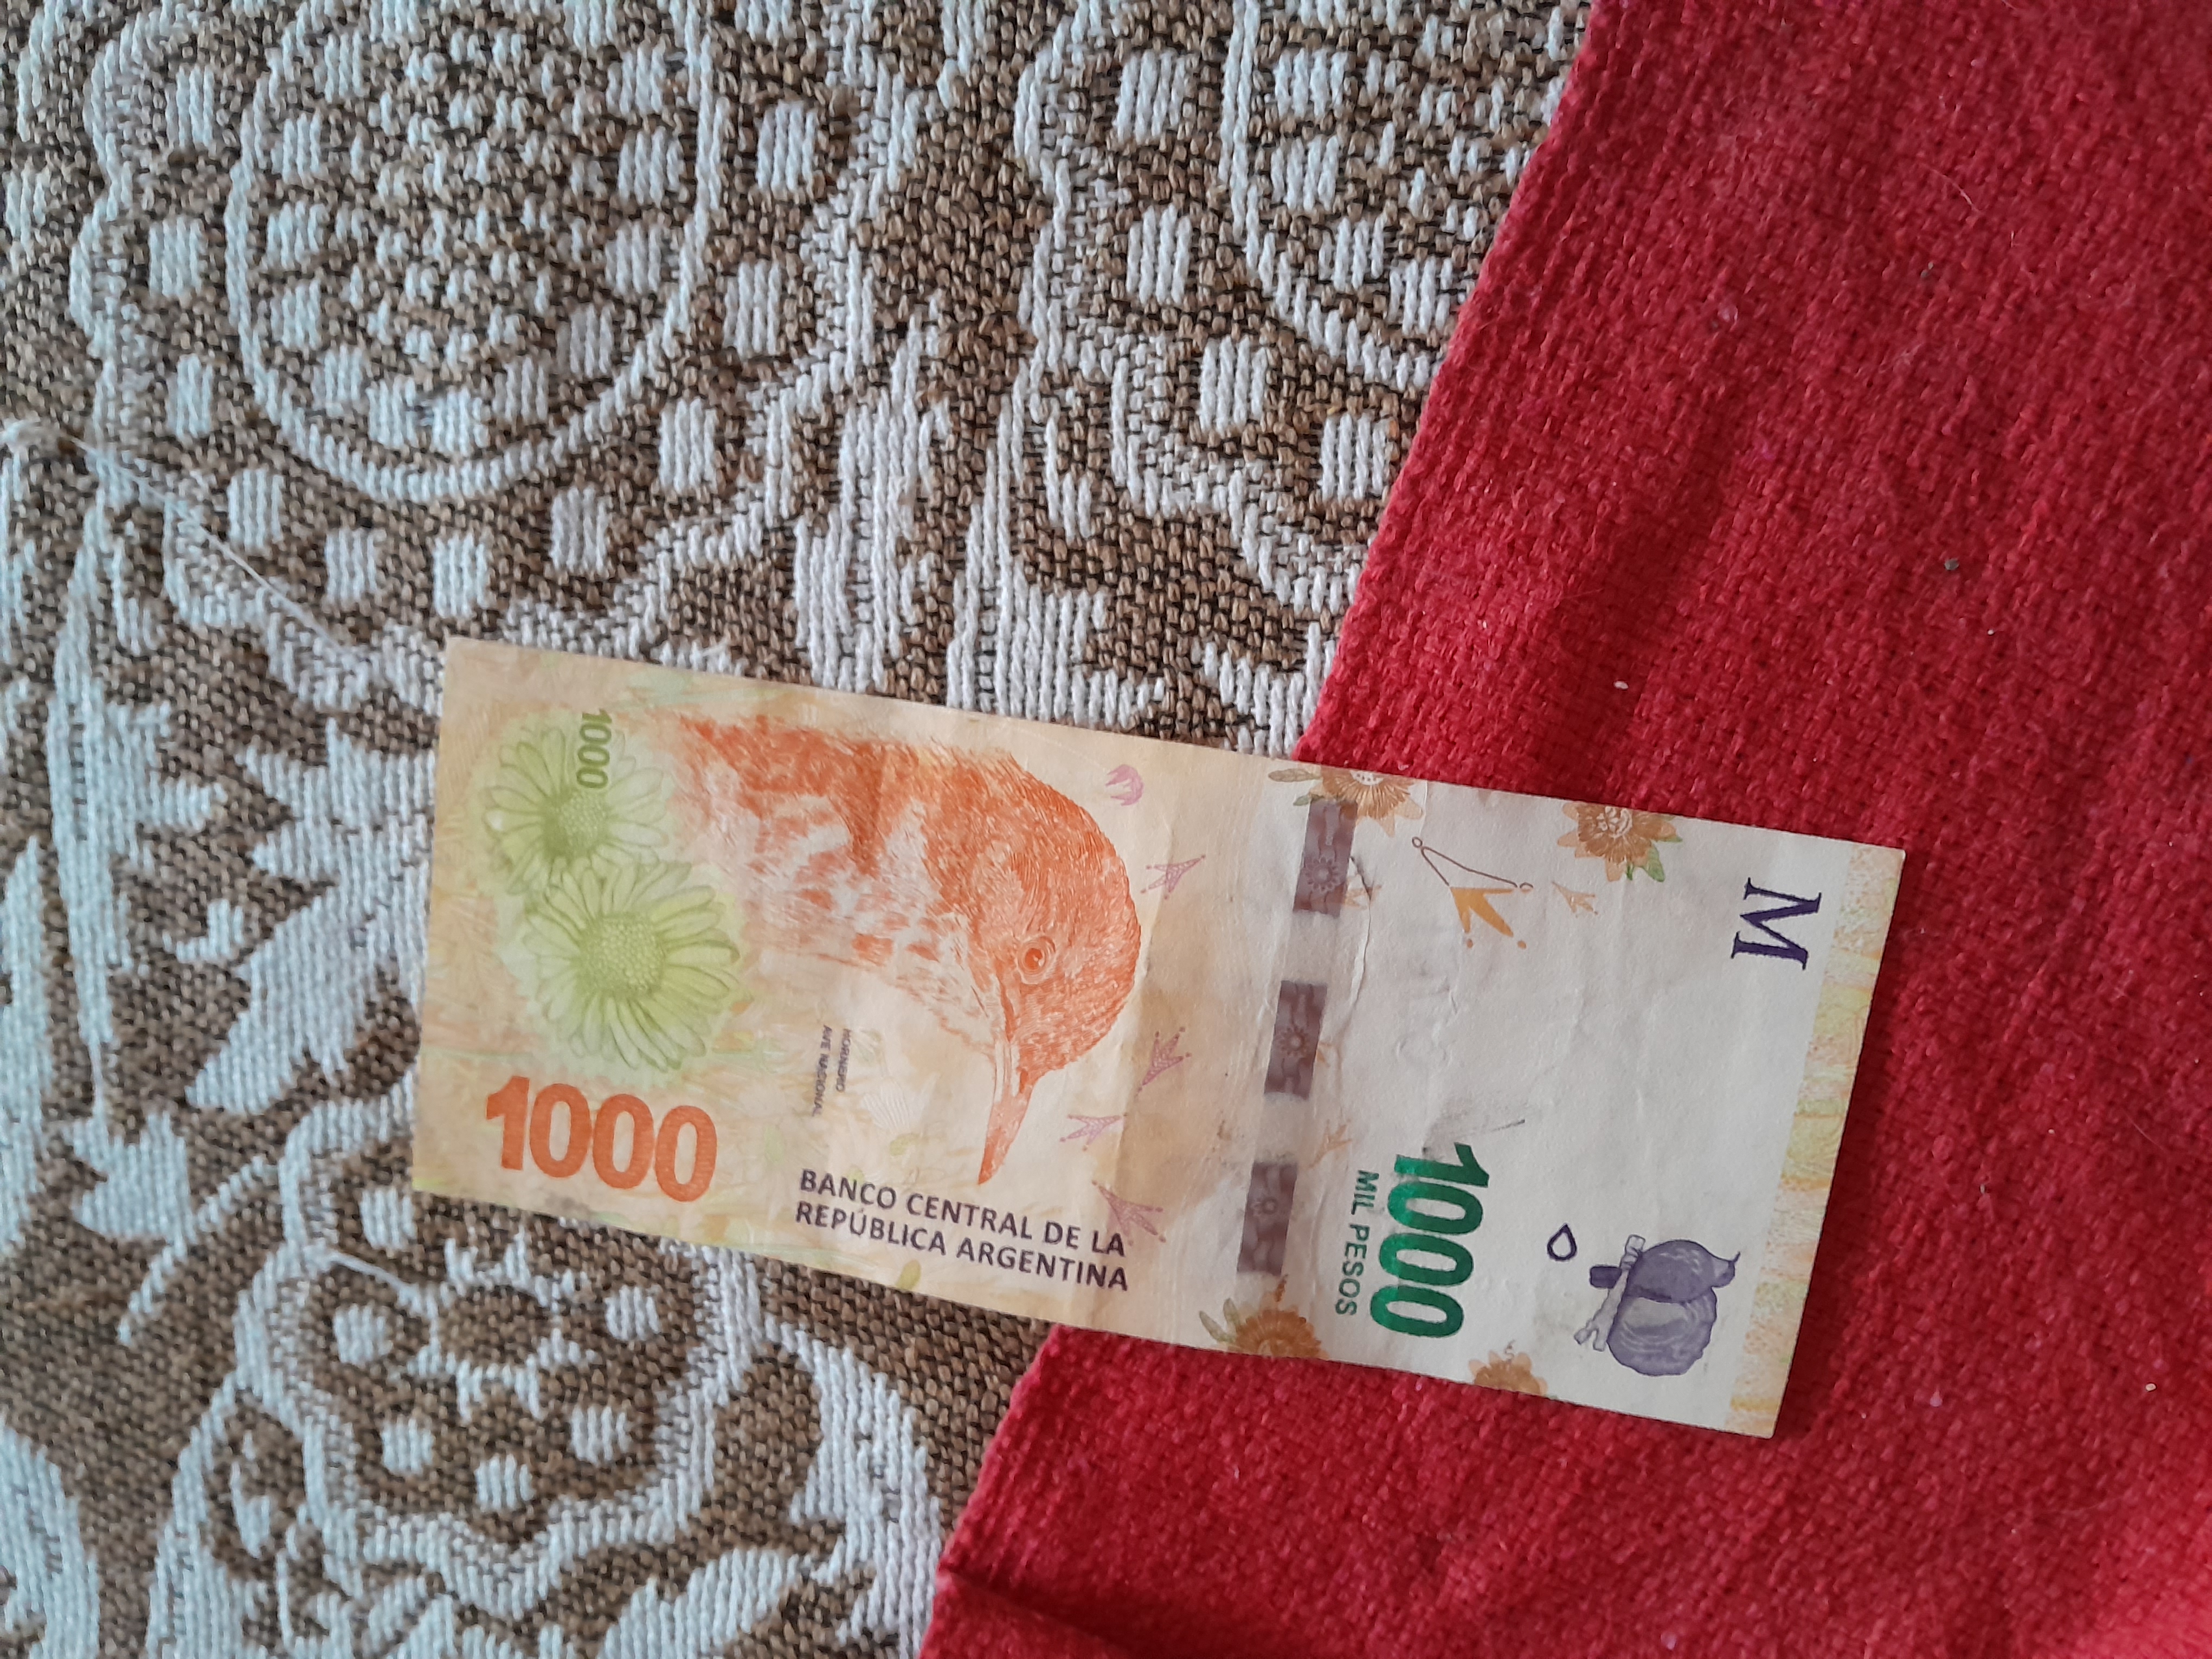
Denominación: 1000